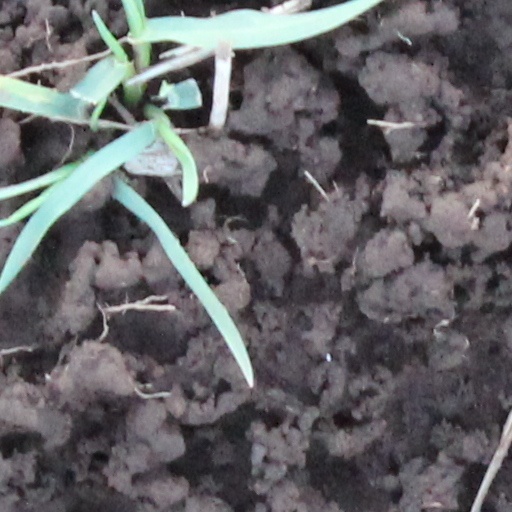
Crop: wheat